House of Arts Piešťany

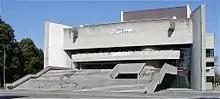

House of Arts is cultural and social center situated at Embankment of Ivan Krasko in Piešťany. The House of Arts is a first Slovak theatre building for a special purpose after World War II that was not realized in Bratislava. It was realized in 1974-1979 (in use since 1980) according to project of architect Ferdinand Milučký. As the author said he utilised "inspiring impulses of Slovak historical and folk architecture" and he created work of art that represents unity of exterior and interior.